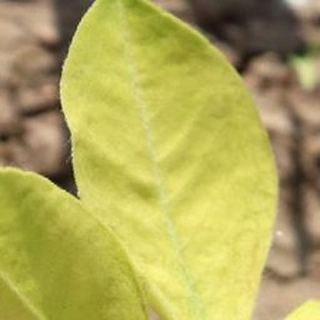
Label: groundnut_nutrition_deficiency